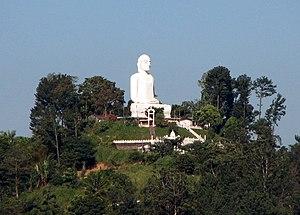
Le Bahiravakanda Bouddha, Kandy, Sri Lanka